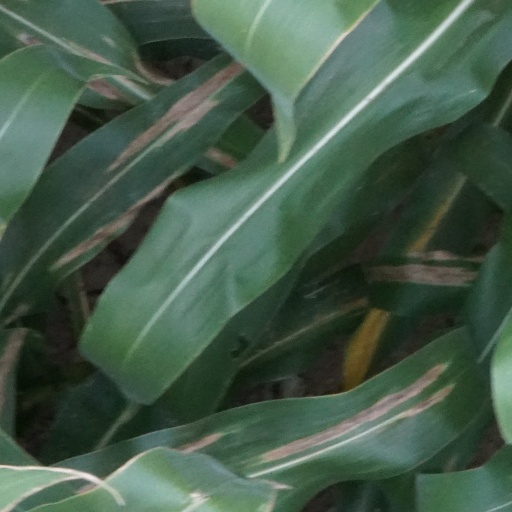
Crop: maize; corn